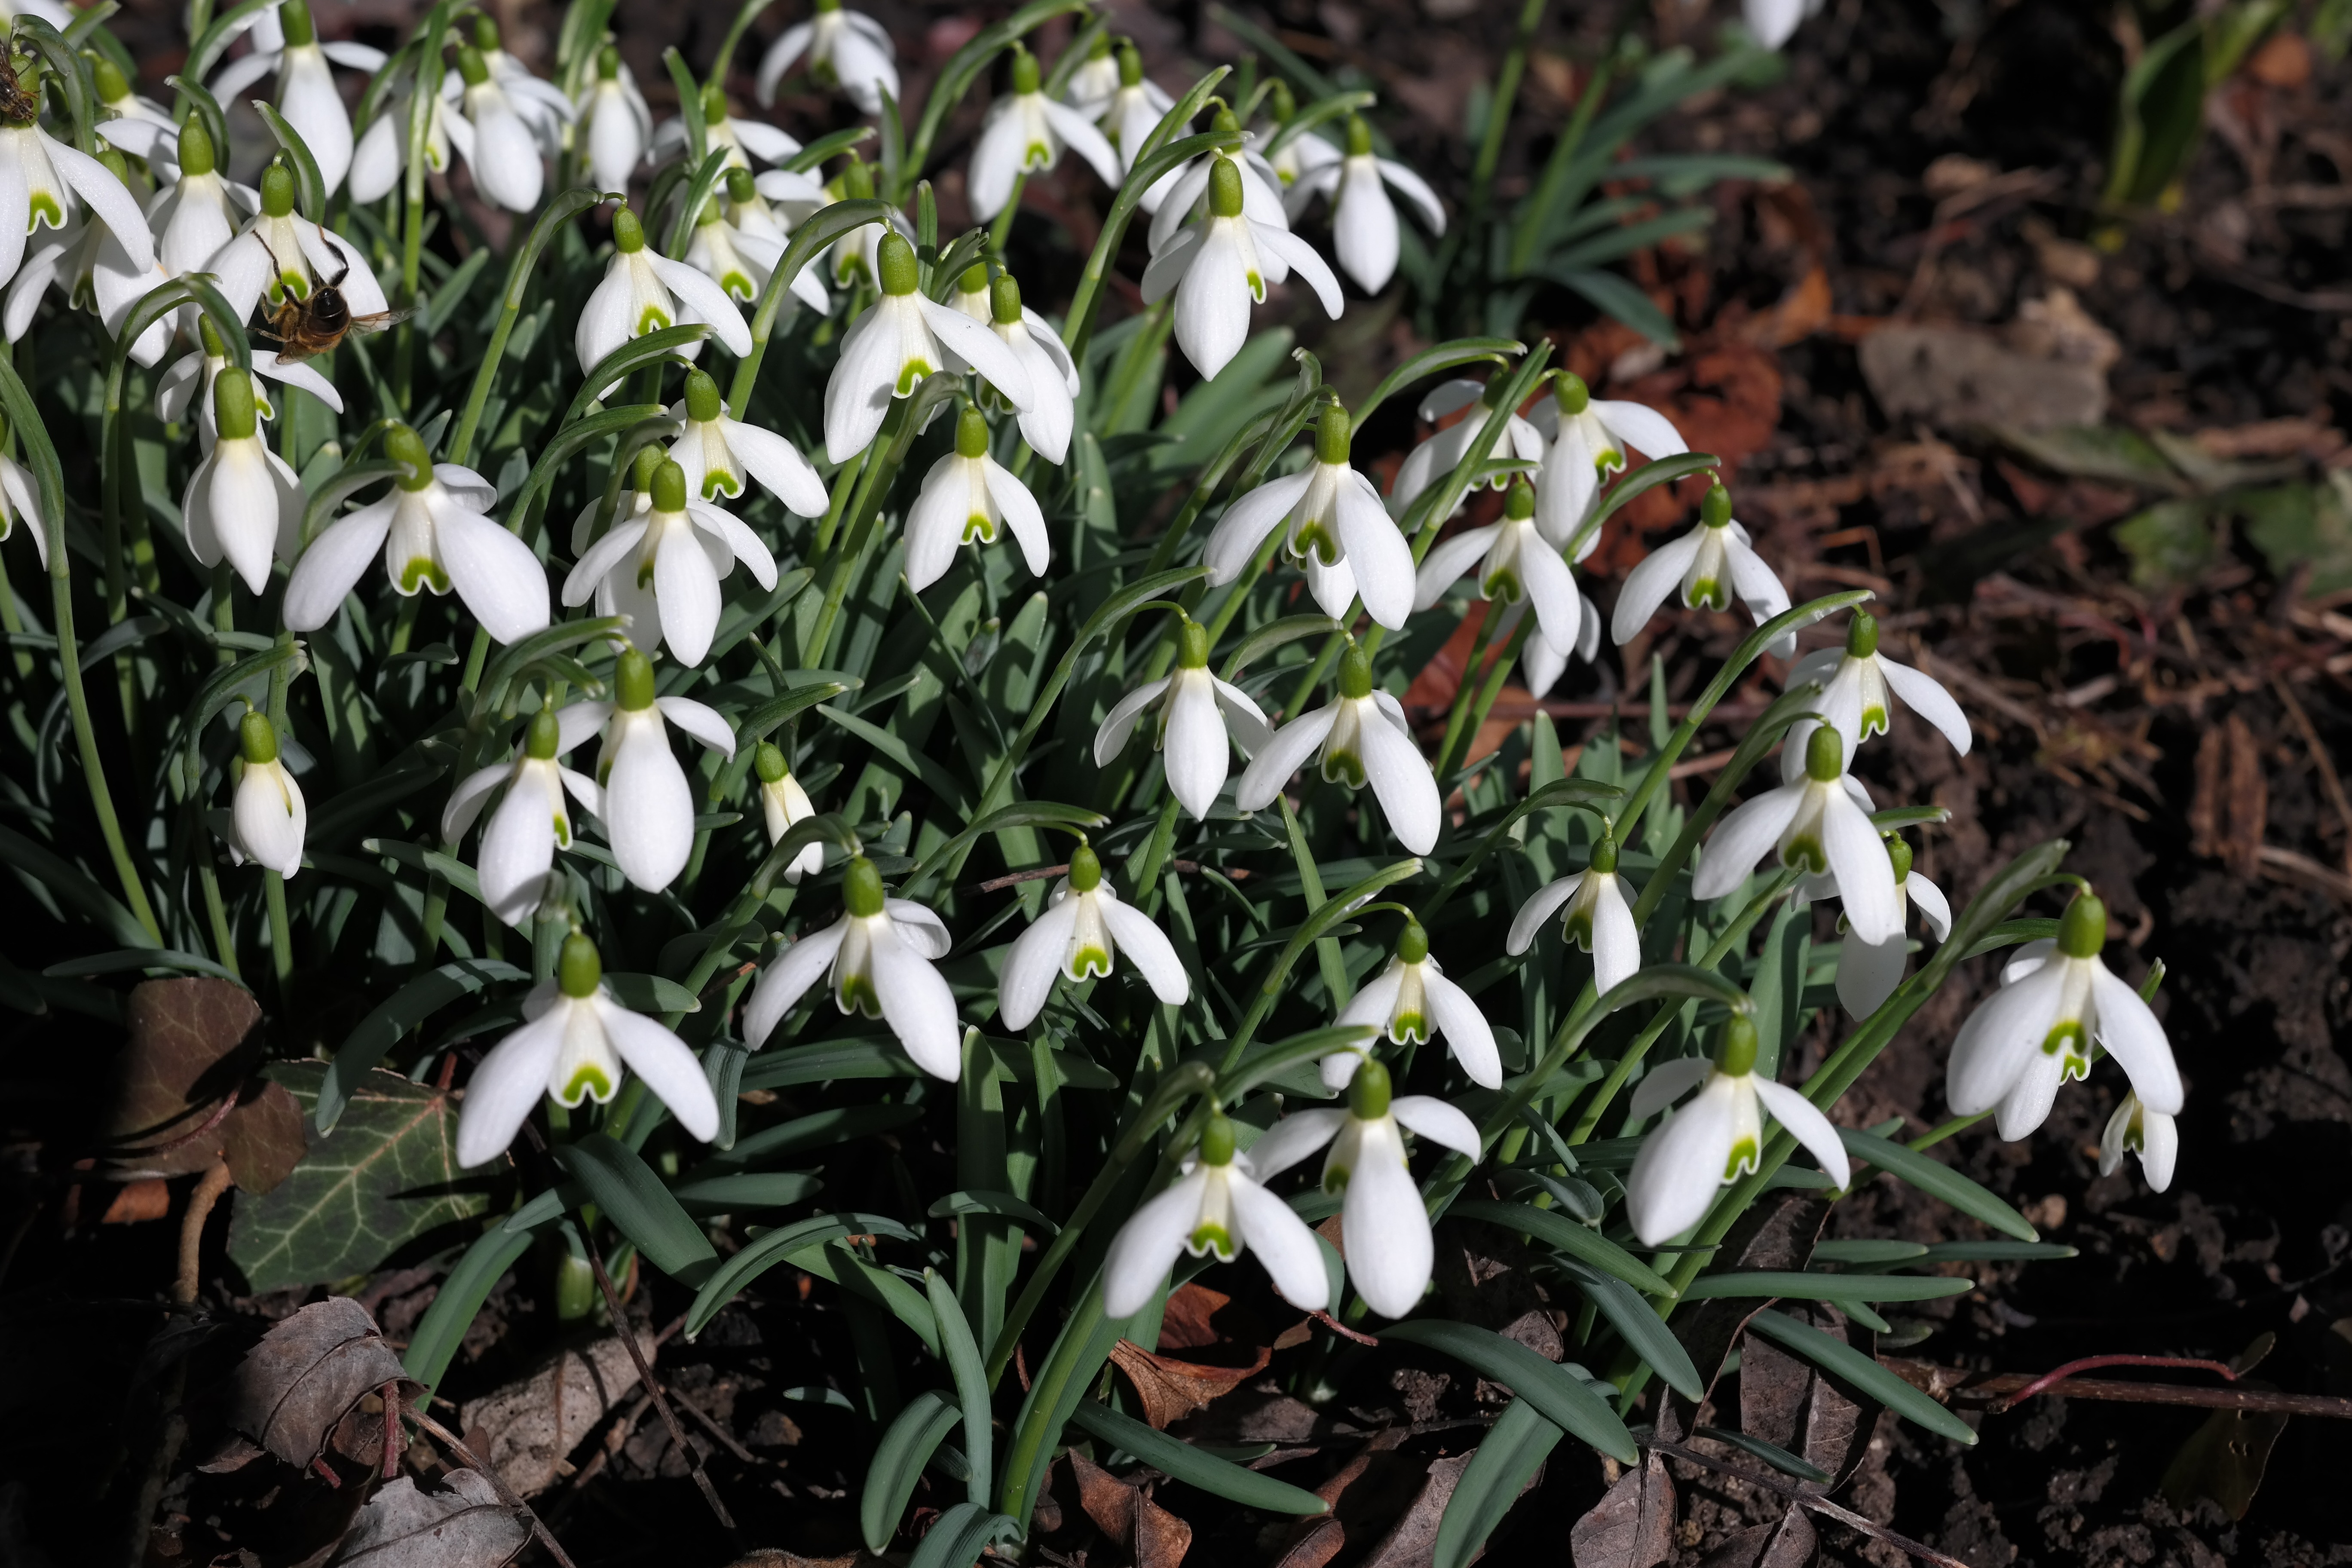
plant, white, flower, botany, flora, flowers, snowdrop, spring flower, galanthus, flowering plant, amaryllis plant, amaryllidaceae, land plant, fawn lily